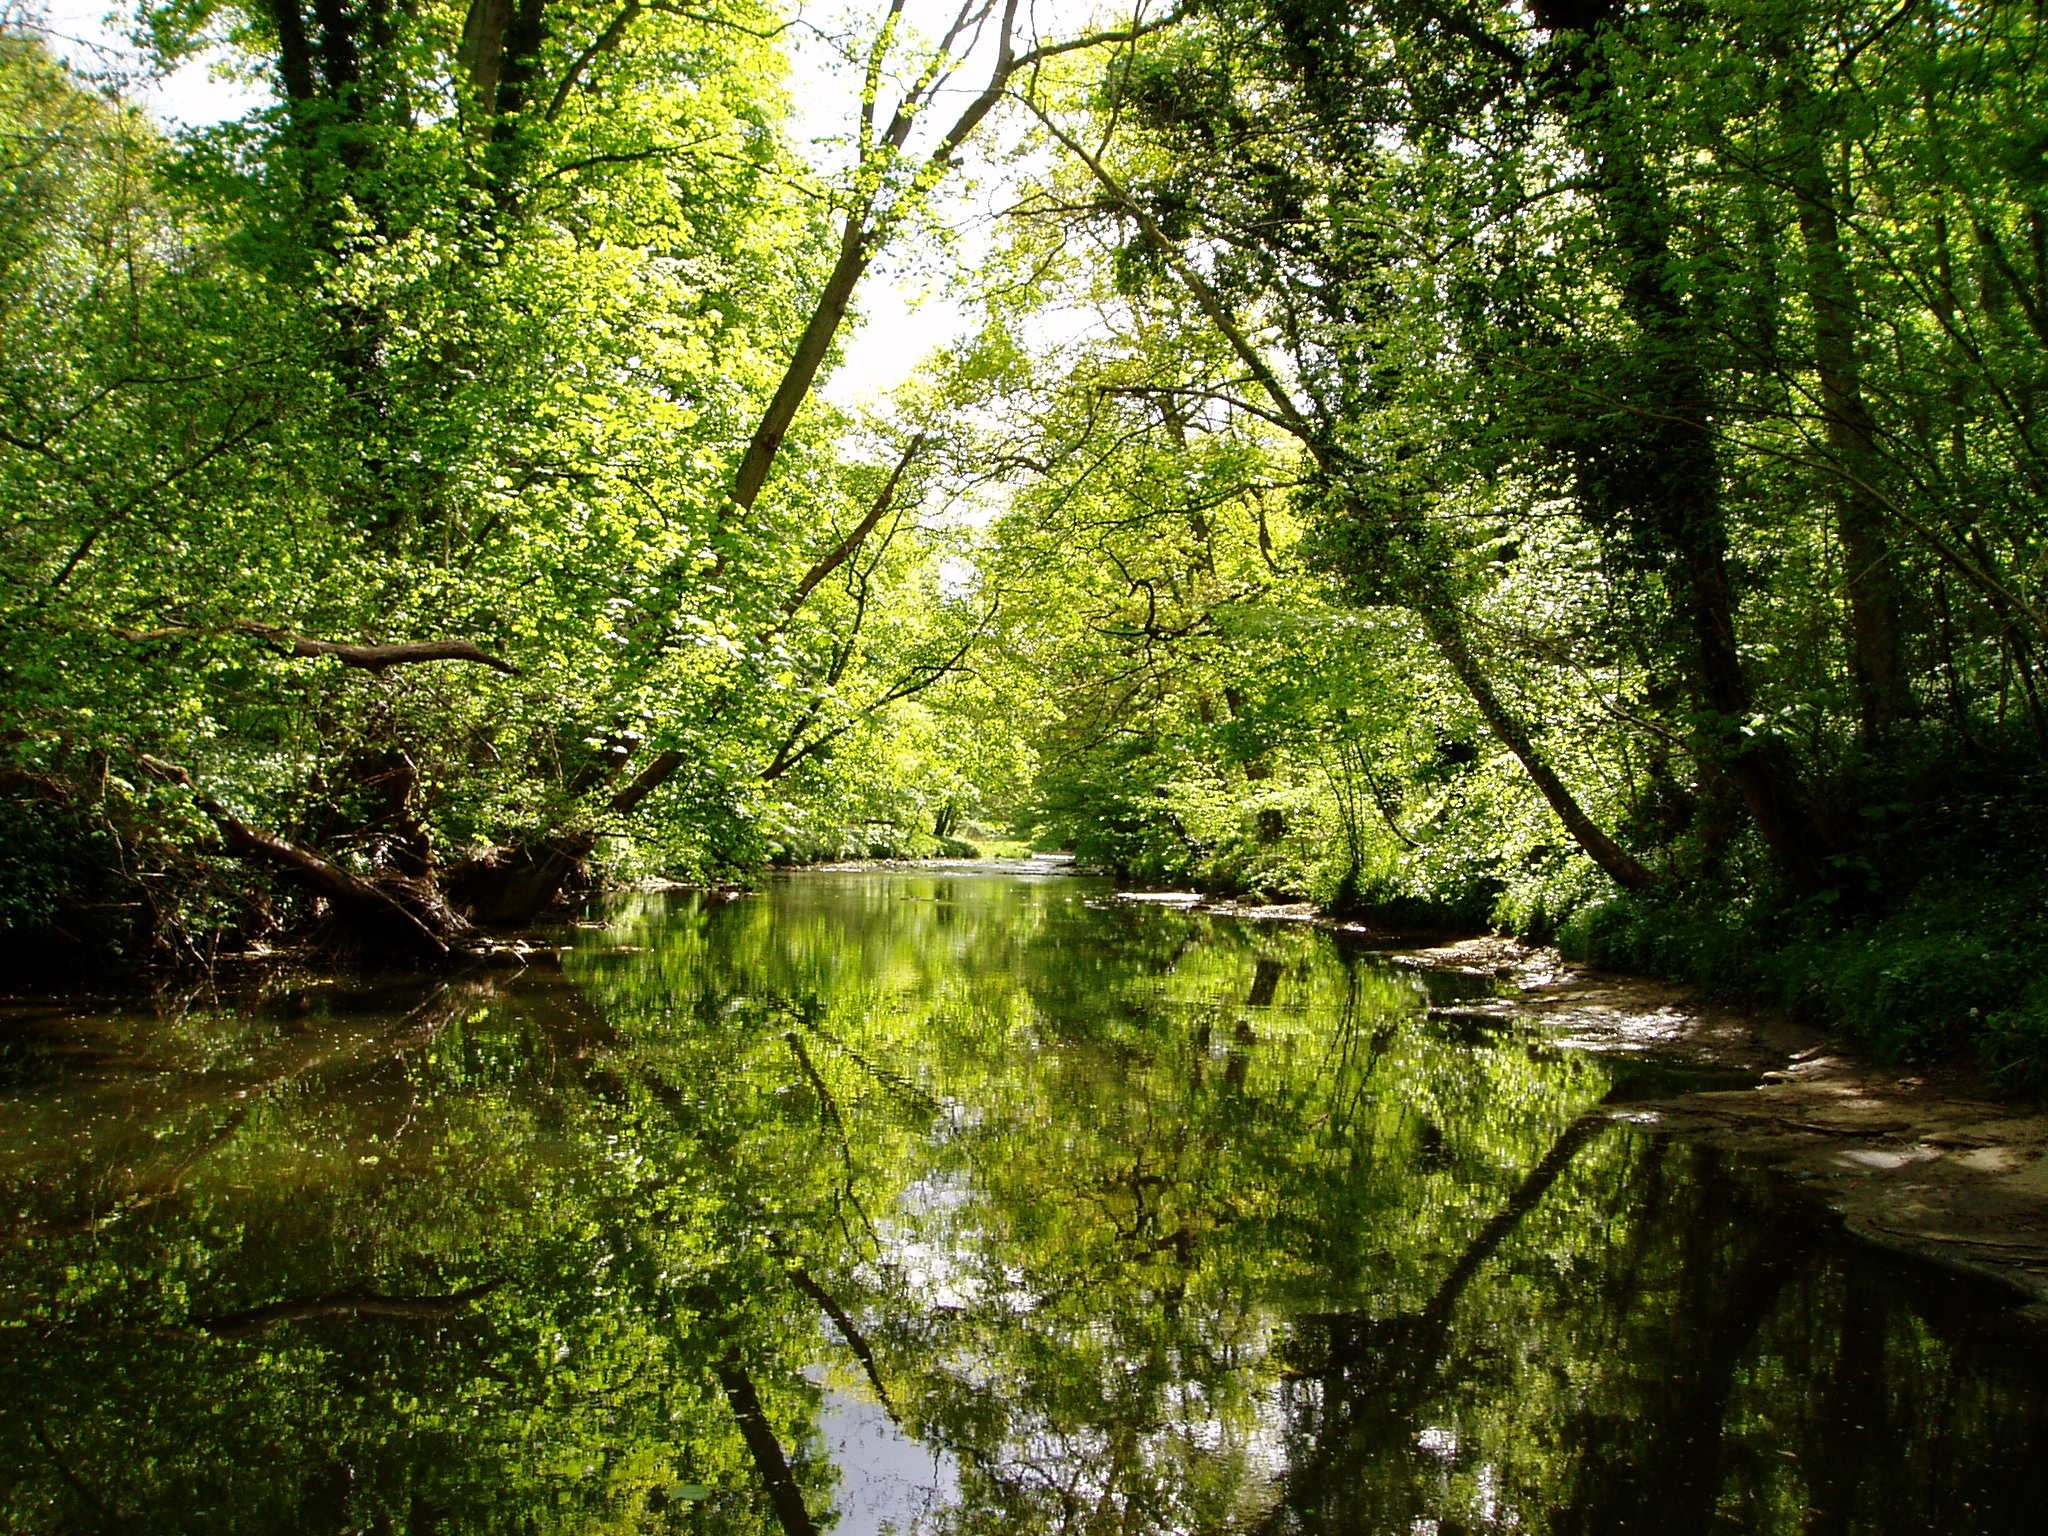
landscape, tree, nature, forest, outdoor, wilderness, branch, wood, sunlight, leaf, flower, river, stream, green, jungle, autumn, scenery, trees, vegetation, rainforest, deciduous, wetland, woodland, habitat, ecosystem, nature reserve, forest landscape, biome, old growth forest, natural environment, geographical feature, woody plant, temperate broadleaf and mixed forest, riparian forest